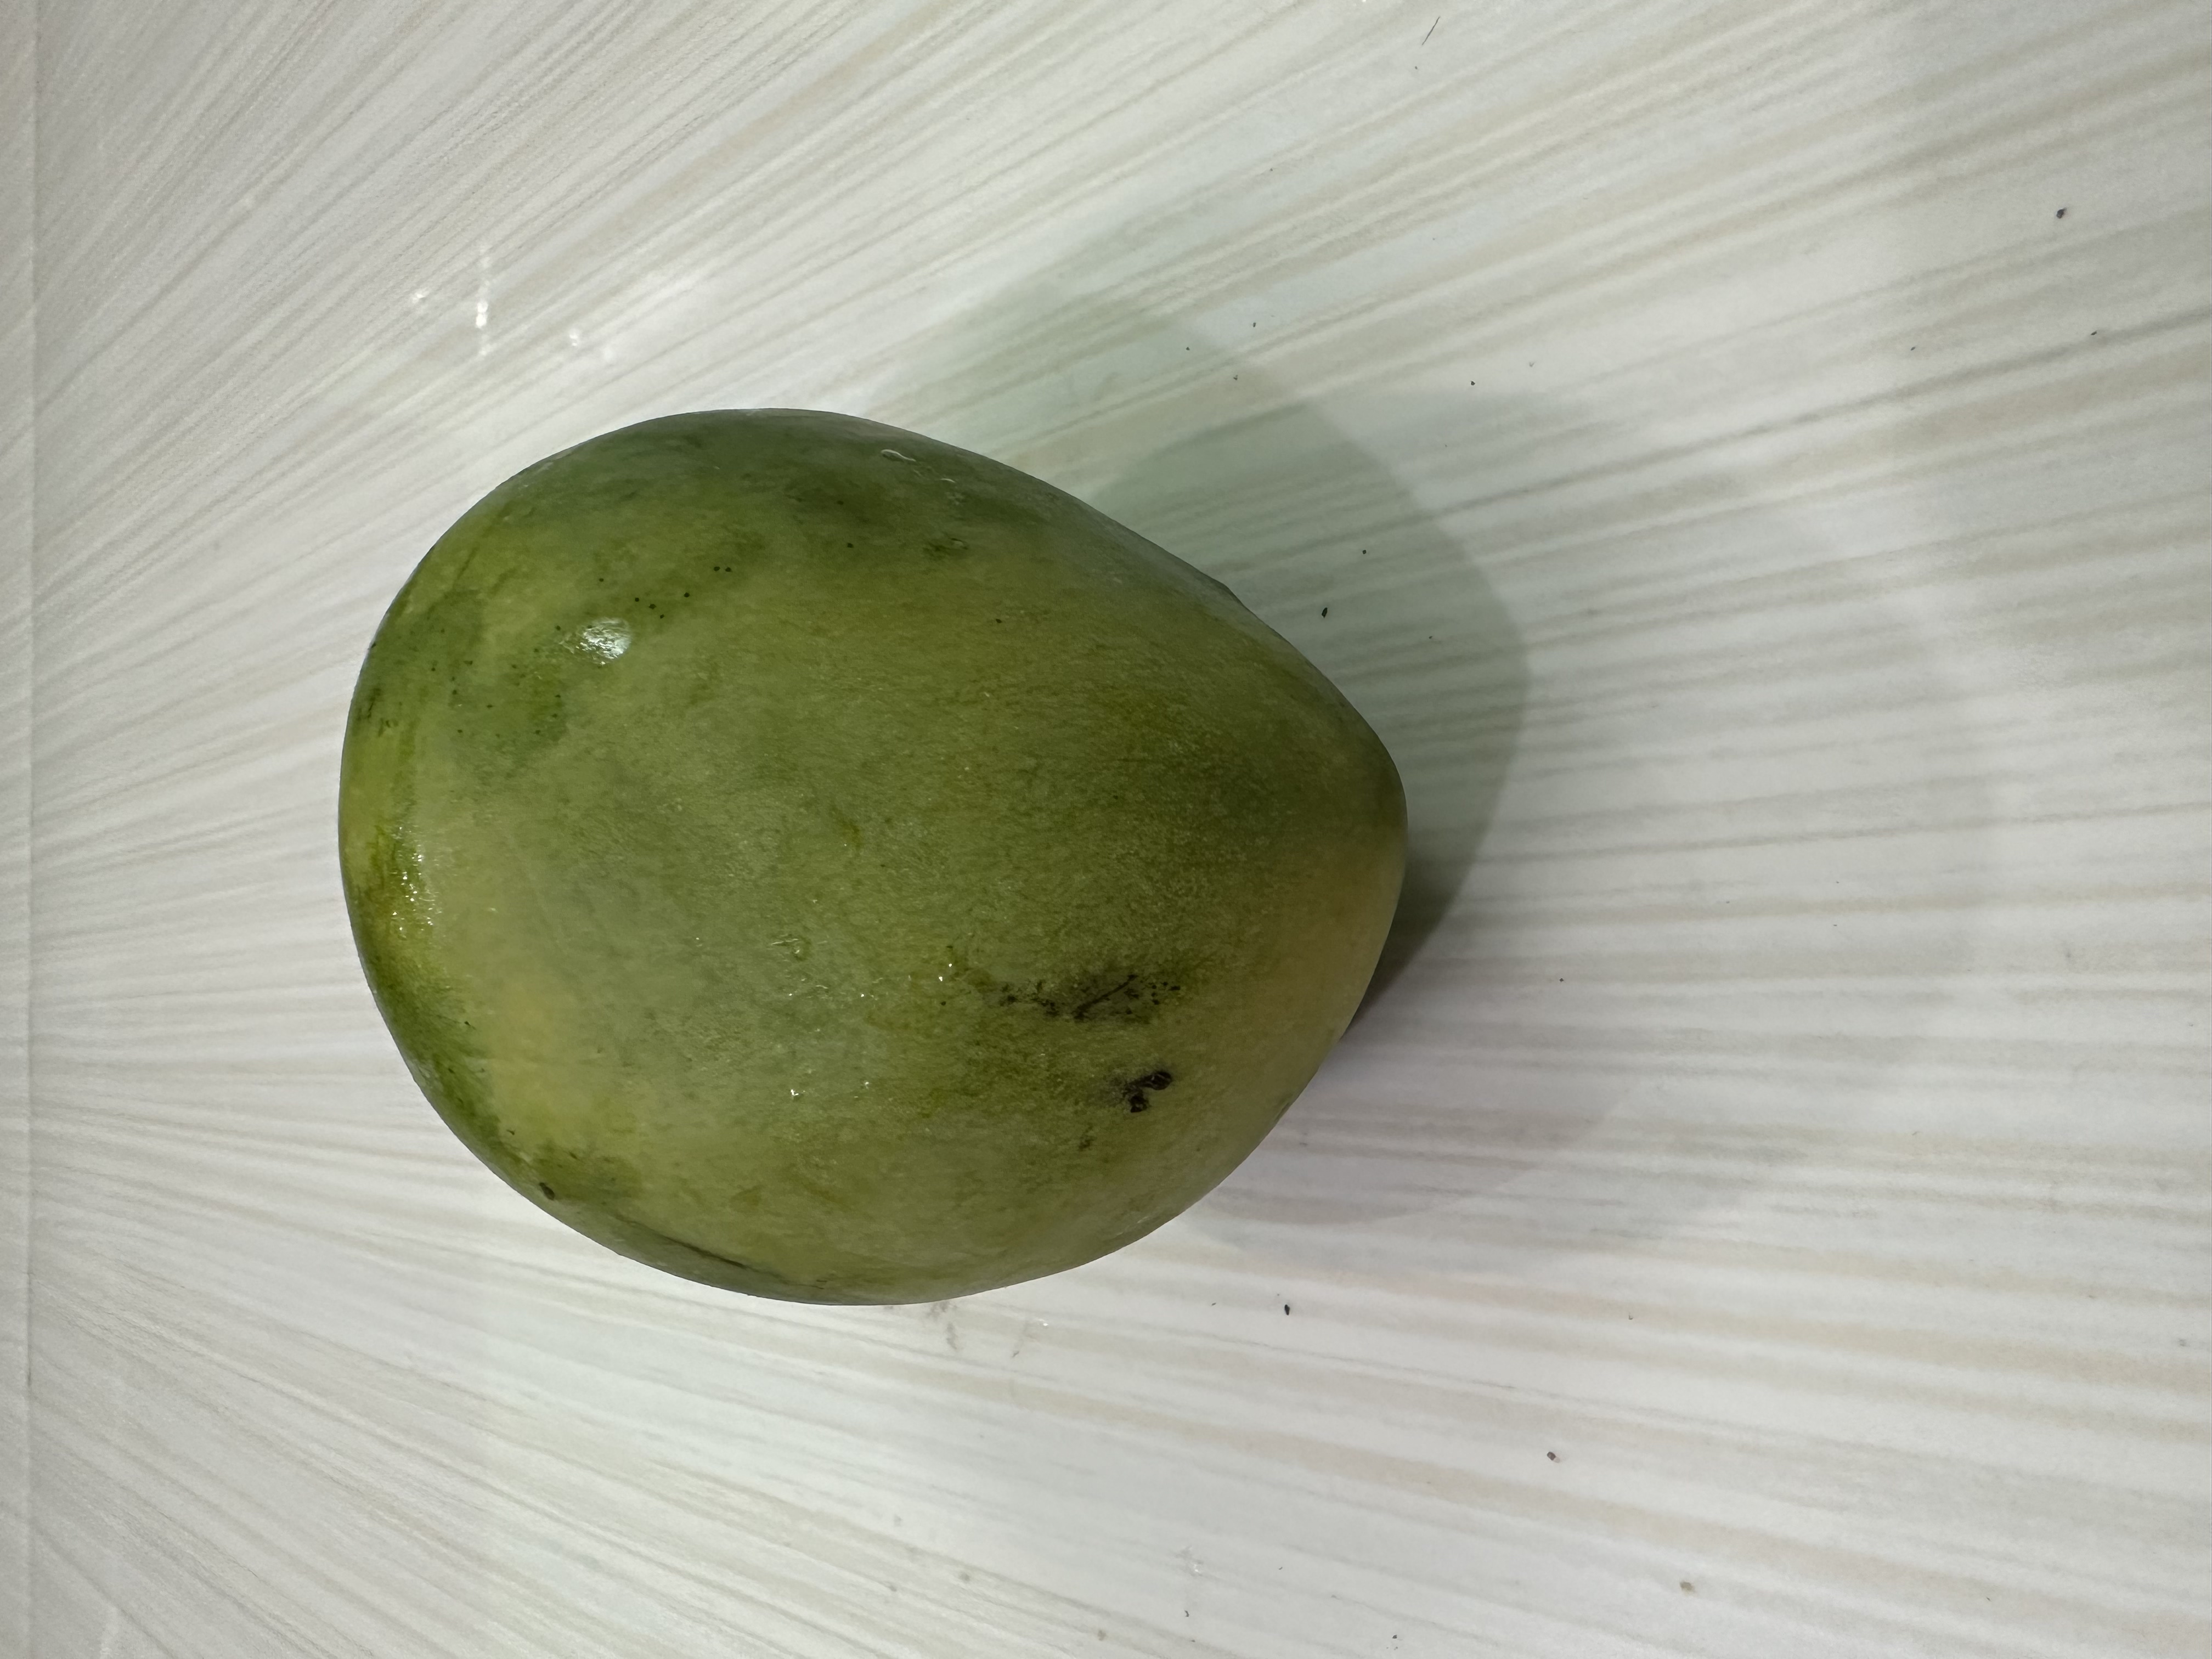
Mango variety: Harivanga